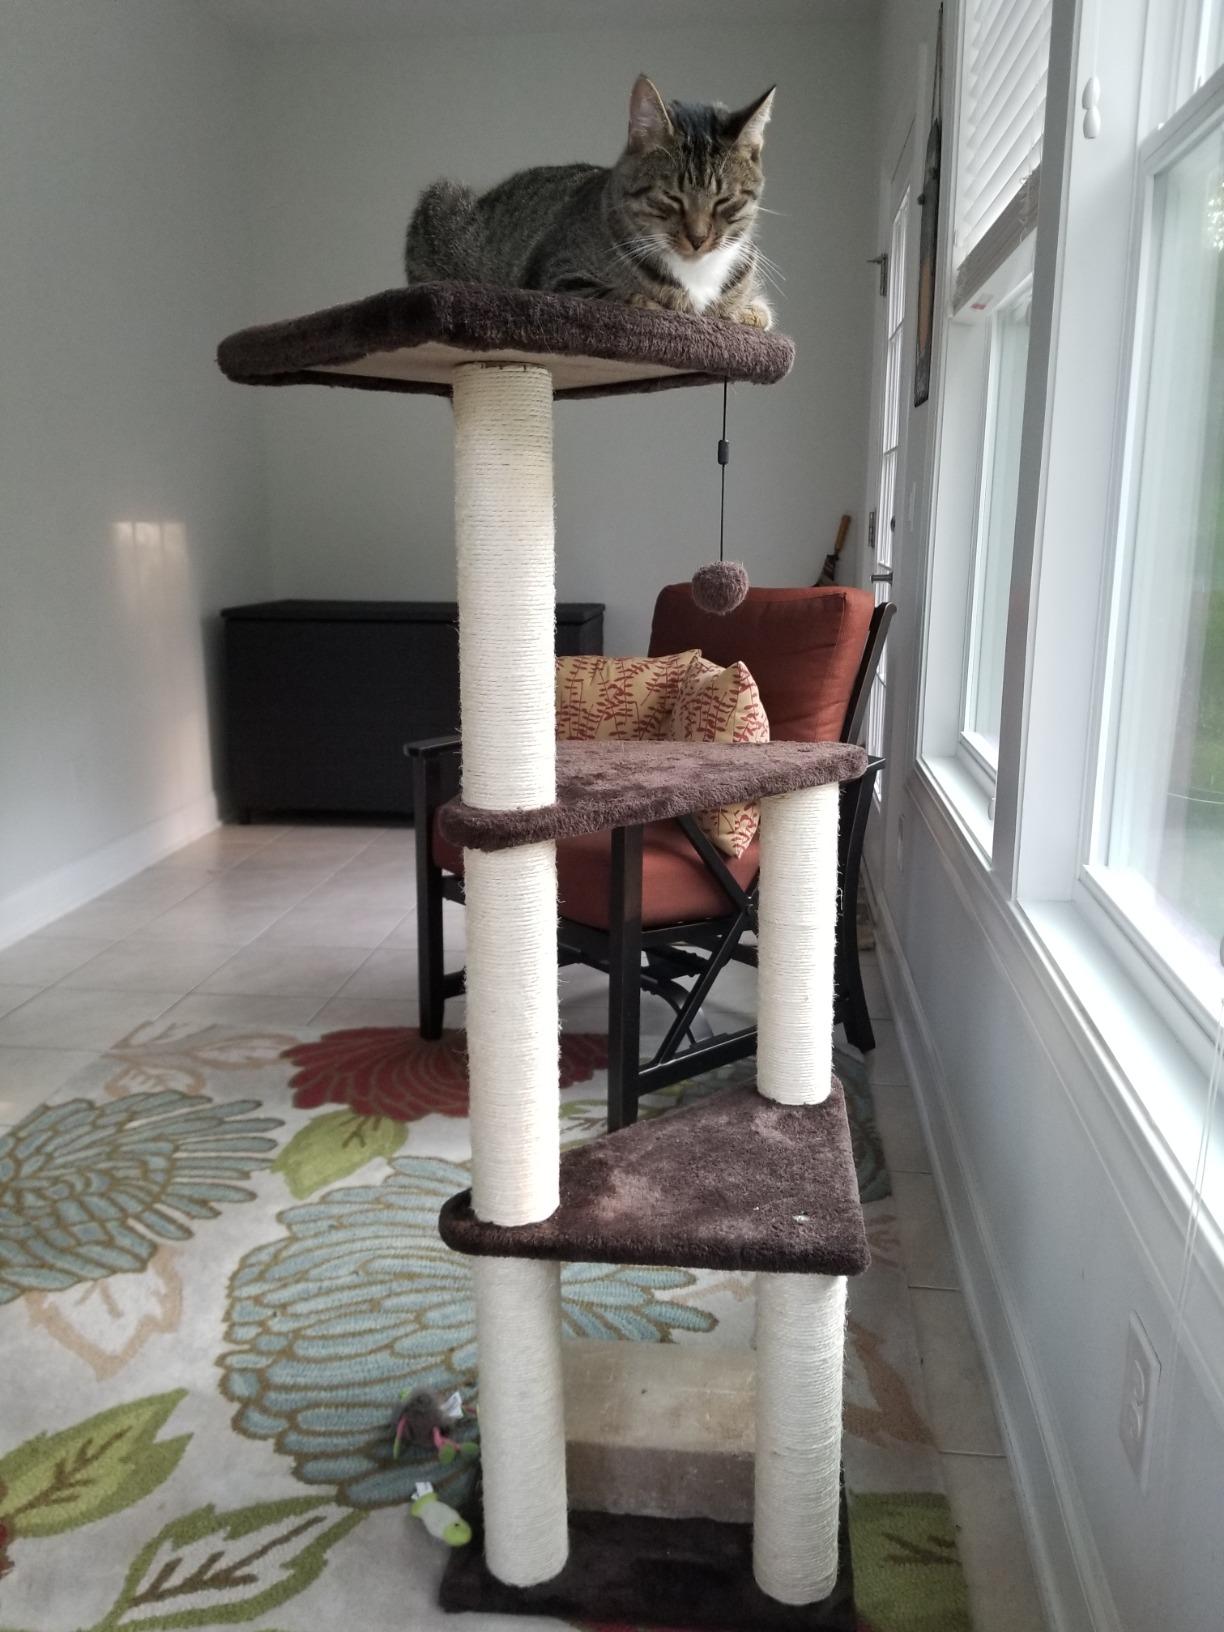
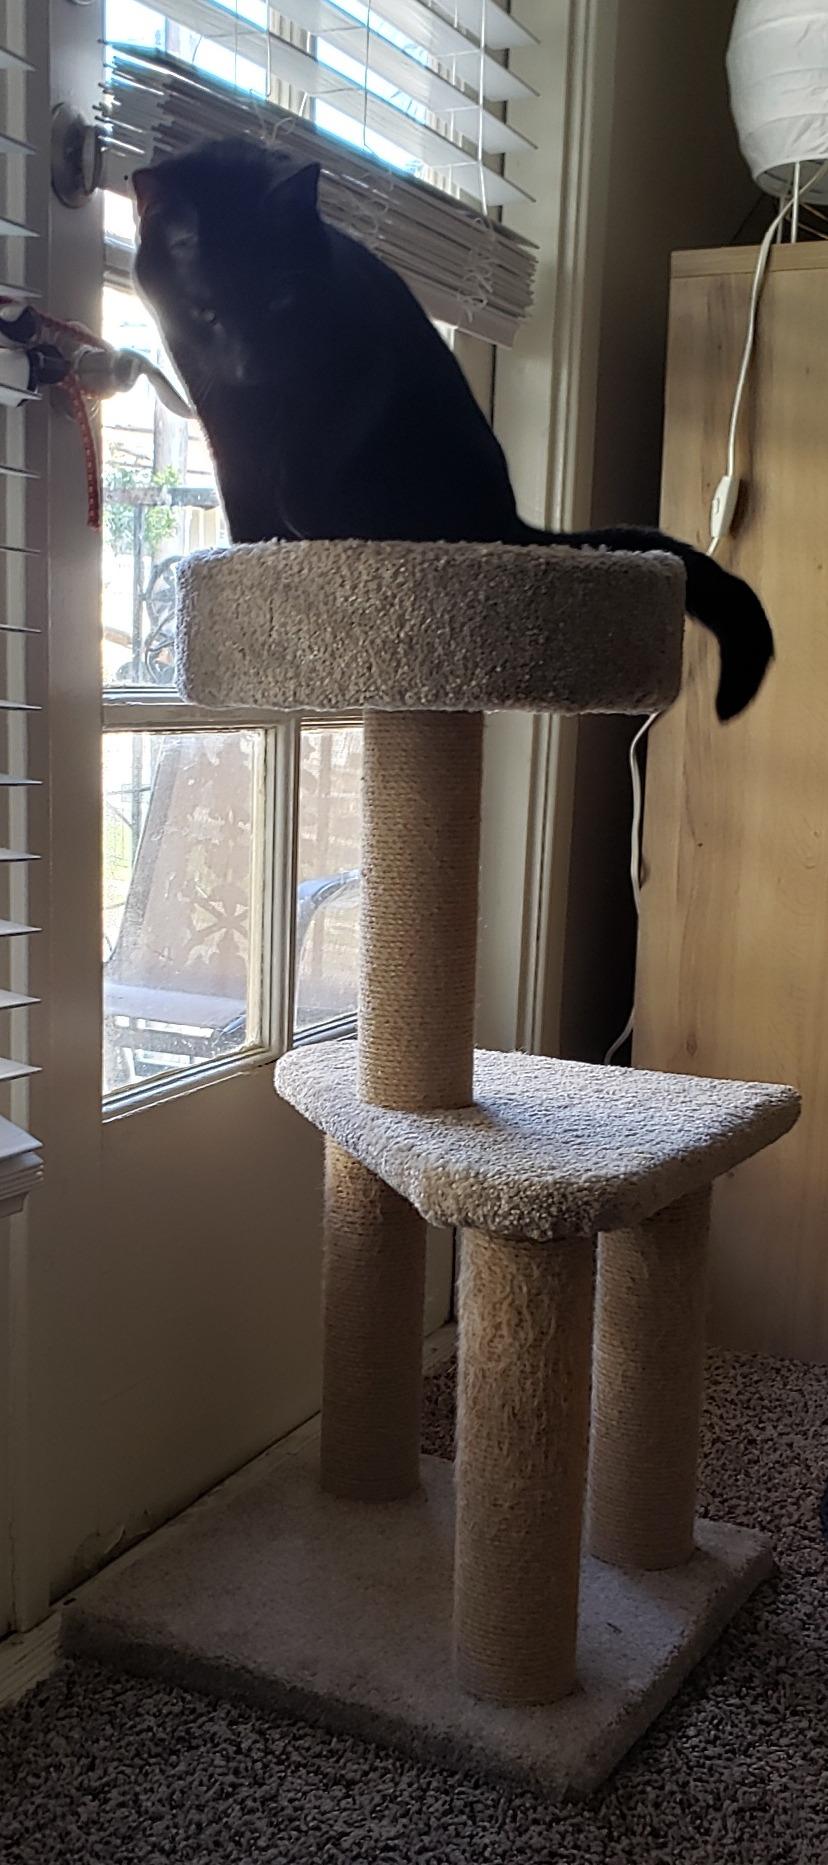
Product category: items_cat tree
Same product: no